Jorge Aragão

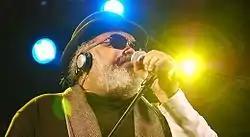

Jorge Aragão ((b. March 1, 1949 in Rio de Janeiro), birth name Jorge Aragão da Cruz) is a Brazilian musician, singer/songwriter, working in the genres of samba and pagode. He is a multi-instrumentalist, and plays the guitar, "surdo", "cavaco" and banjo, among other instruments. In performance, he usually plays the "cavaquinho" most of the show, and sometimes the banjo.